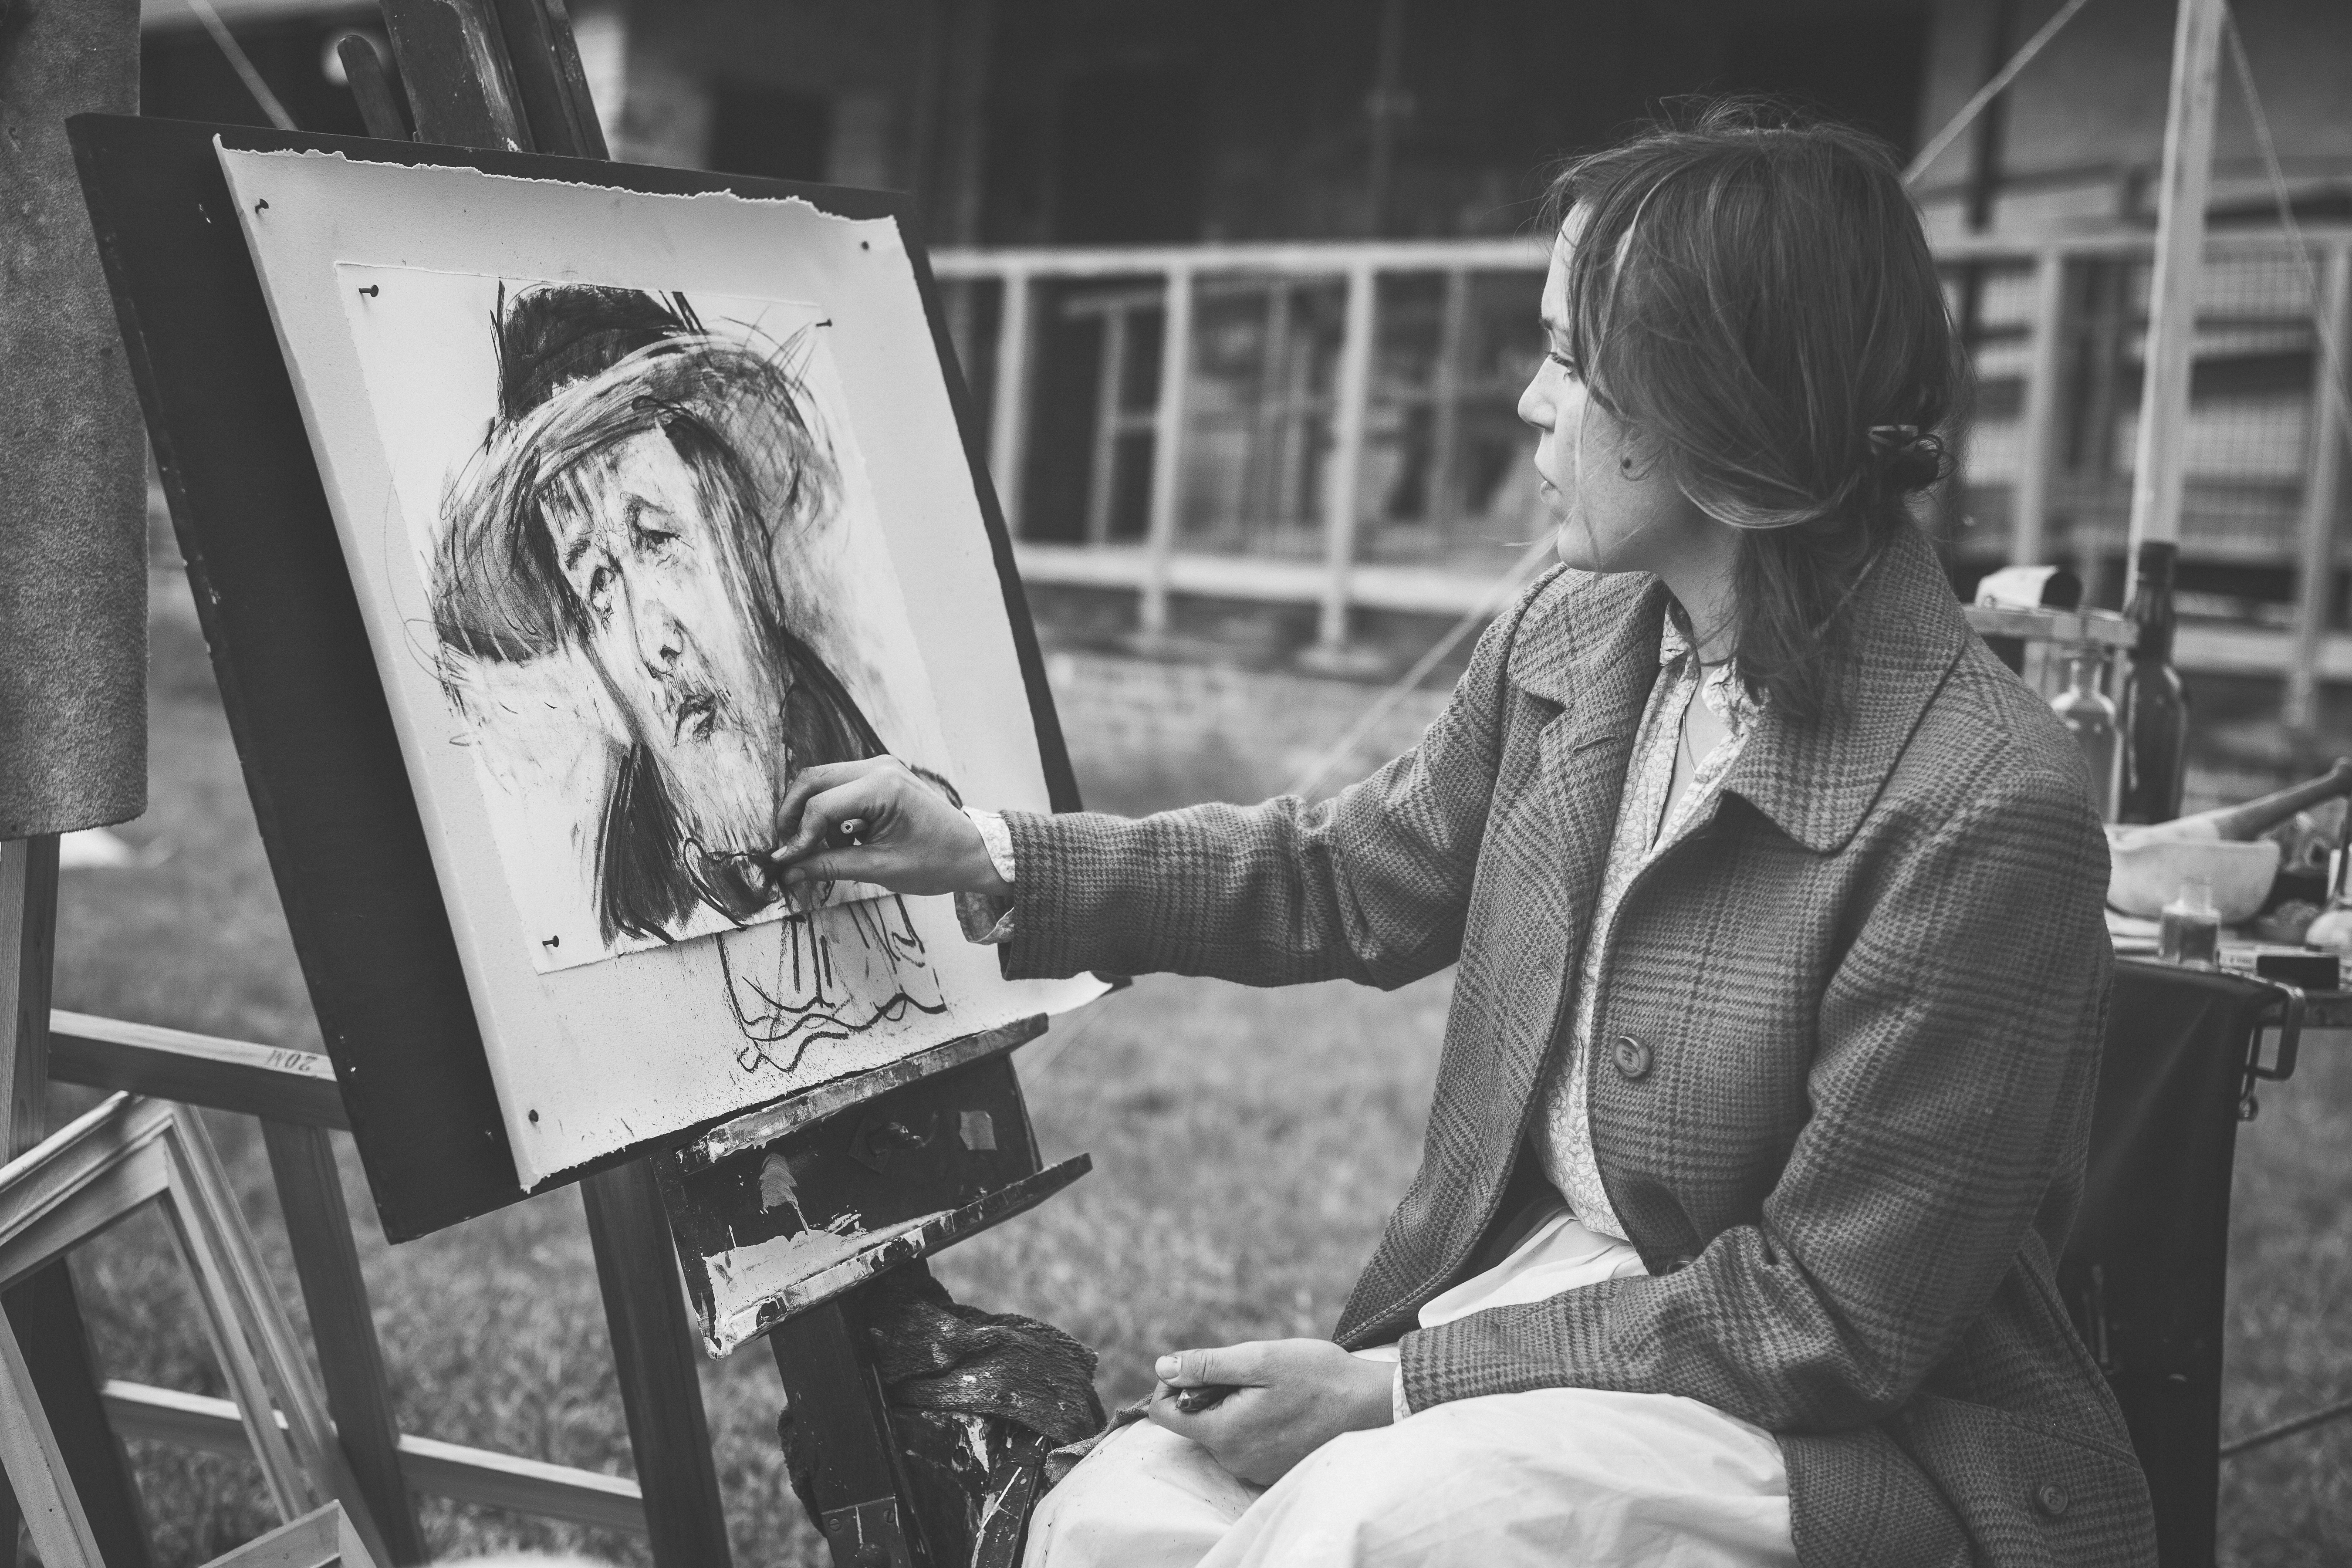
person, black and white, girl, woman, road, white, street, photography, film, portrait, sitting, artistic, artist, black, monochrome, art, photograph, snapshot, monochrome photography, film noir